1st Forfarshire Artillery Volunteers

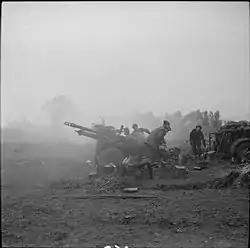
25-pounder firing during the advance on 's-Hertogenbosch on 23 October 1944.

The division's first action was the Second Battle of El Alamein. it moved up during the preceding nights, occupying gun positions and dumping ammunition, and remaining concealed during daylight. For the first time in the Western Desert Campaign, the British Eighth Army had enough 25-pounders to allow them to be concentrated and switched from one set-piece target to another. Almost every gun was used to neutralise enemy batteries. The bombardment began at 21.40 on 23 October and lasted for 15 minutes; then after 5 minutes silence they opened again on the enemy's forward positions and the infantry began to advance. After a further 7 minutes the guns began firing concentrations at a succession of specific locations. The whole artillery programme lasted for 5 hours 30 minutes. 51st (H) Division ran into several centres of resistance and only on the extreme left did it reach its final objective; however, the 'break-in' phase of the battle had started well.